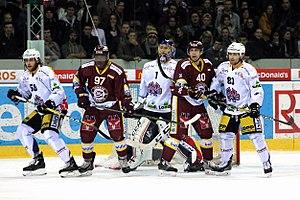
Mauro Dufner, né le 14 février 1995, est un joueur professionnel suisse de hockey sur glace.